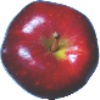
Label: red_delicious_apple